Pekka Haavisto

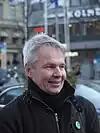
Pekka Haavisto in 2011.

In 2011, Haavisto was nominated as the Green League candidate for the Finnish presidential election of 2012. In the first round of the election on 22 January 2012, he finished second with 18.8 percent of the votes. In the run-off on 5 February, he garnered more than one million votes (37.4 percent), coming second to National Coalition Party candidate, former Finance Minister Sauli Niinistö.